Tornado outbreak of February 23–24, 2016

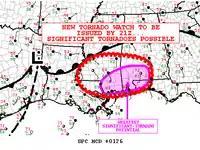
Mesoscale convective outlook from the Storm Prediction Center (SPC) highlighting the potential for significant tornadoes in parts of the Southeast on February 23.

On February 23, a low pressure area developed near the east end of Texas and began to track northeastwards. The Storm Prediction Center issued a moderate risk for severe weather across parts of Louisiana, Mississippi, Alabama, Georgia, and the Florida Panhandle, including a 15% risk area for tornadoes. The first significant tornadoes of the outbreak moved across southeastern Louisiana and southern Mississippi that evening, leaving significant damage and three deaths. The towns of Livingston and Laplace, Louisiana sustained heavy damage from strong EF2 tornadoes, and another EF2 tornado near Purvis, Mississippi killed one person in a mobile home. An EF3 tornado also caused major structural damage in Paincourtville, Louisiana before destroying an RV park near Convent, killing two people at that location. Three simultaneous waterspouts were observed over Lake Pontchartrain during the event as well. Later that night, a large supercell thunderstorm developed over the Gulf of Mexico and moved ashore, producing a destructive EF3 tornado in Pensacola, Florida. The tornado injured three people and destroyed homes, townhouses, apartments, and a GE warehouse.